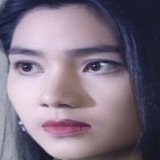
diễn viên Trương Đan Phong